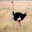
Label: bird